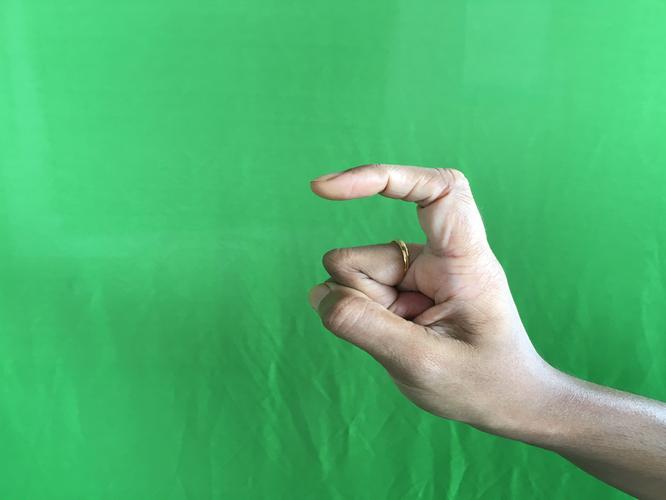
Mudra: Tamarachudam
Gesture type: single_hand